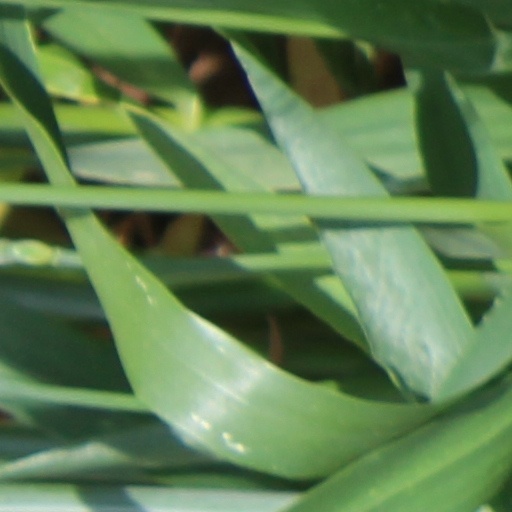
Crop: wheat